Thomas Hoving

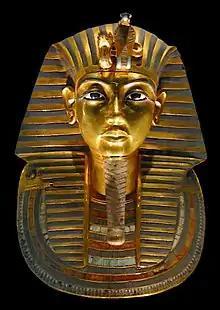
The Treasures of Tutankhamun exhibition, which travelled for nearly a decade through North America and Europe, was an important cultural event.

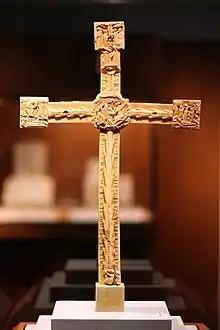
Hoving wrote about his 1960s acquisition for the Met of the controversial Cloisters Cross in a book called "King of the Confessors".

His tenure at the Metropolitan Museum of Art was characterized by his distinctive approach to expanding the Met's collections. Rather than build more comprehensive holdings of relatively modest works, he pursued a smaller number of what he termed "world-class" pieces, including the Euphronios Krater depicting the death of Sarpedon (returned to Italy in 2008), Velázquez's "Portrait of Juan de Pareja", and the Temple of Dendur.